Antonio Salandra

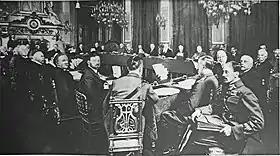
Salandra and ambassador Tommaso Tittoni at a conference of the Allied Powers on 27–28 March 1916 in Paris

Salandra used the term "sacred egoism" ("sacro egoismo") to define Italy's outlook on which side Italy would enter the war. Expecting the war would be short – over by the late summer of 1915 – there was some pressure on the decision to make.